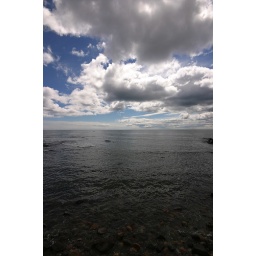
A view from the street running along the sea front in Johnshaven.